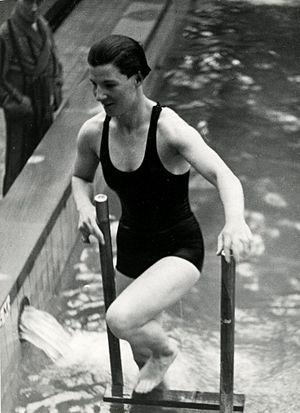
Catharina Wilhelmina Wagner dite Tini Wagner, née le 17 décembre 1919 à Amsterdam et morte le 2 juin 2004 à Soest, est une nageuse néerlandaise.